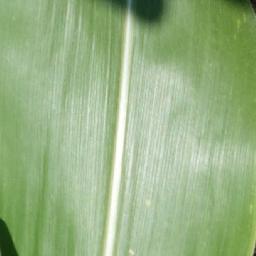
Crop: corn
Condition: (maize)_healthy